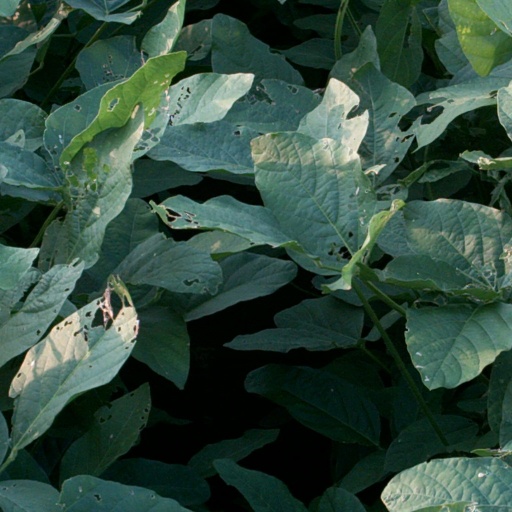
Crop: soybean